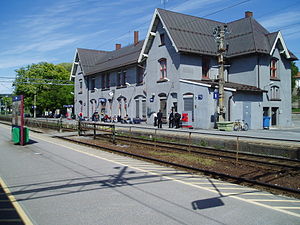
Moss Station
Moss Station er en norsk jernbanestation på Østfoldbanen i Moss. Stationen åbnede i 1879 sammen med Østfoldbanen og ligger 3,8 m.o.h., 60,16 km fra Oslo S. Stationsbygningen er tegnet af Peter Andreas Blix. Stationen er udstyret med en havneterminal, mens Bastøfærgerne ligger til kaj i gangafstand.